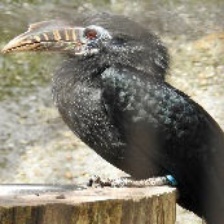
Species: VISAYAN HORNBILL
Scientific name: PENELOPIDES PANINI
ImageNet parent category: hornbill